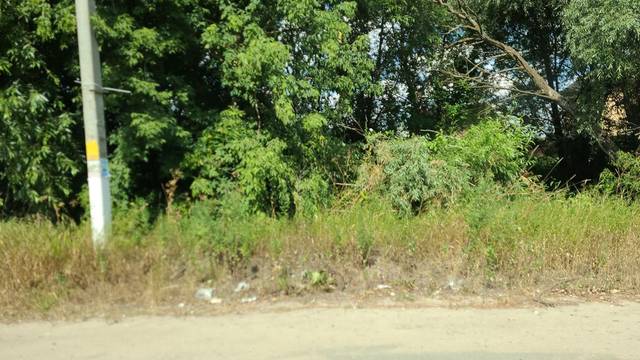
Region: Russia
Coordinates: 55.583, 38.259